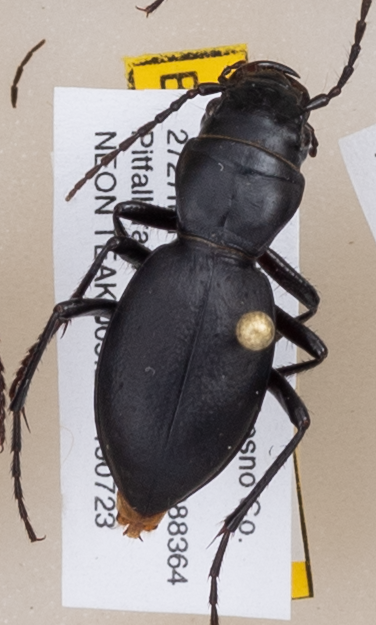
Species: Omus californicus
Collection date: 2019-07-23
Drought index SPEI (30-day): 0.616
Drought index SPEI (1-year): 0.54
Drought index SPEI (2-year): -0.03